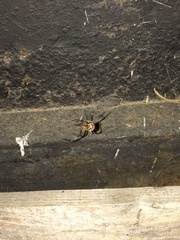
Species: Lactrodectus_hesperus